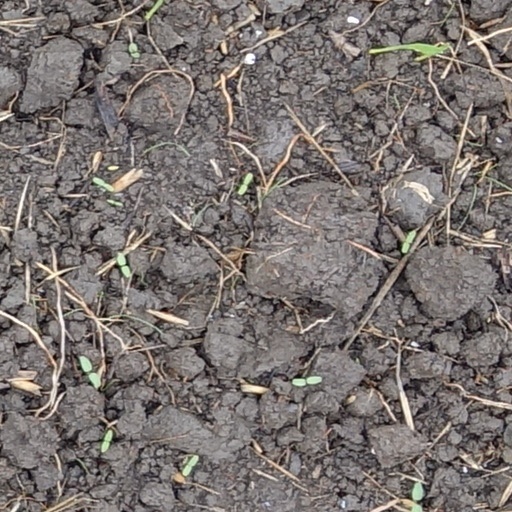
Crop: wheat